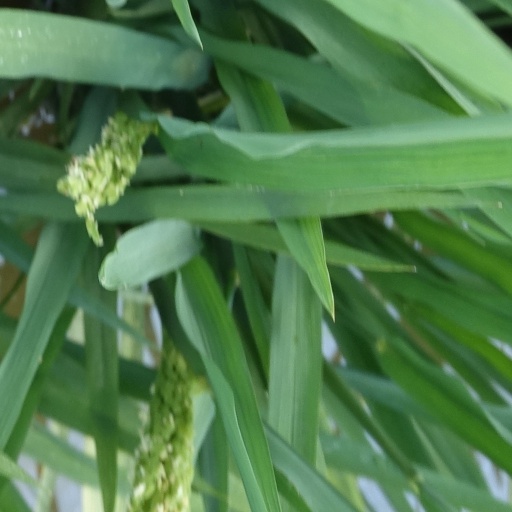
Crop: rice